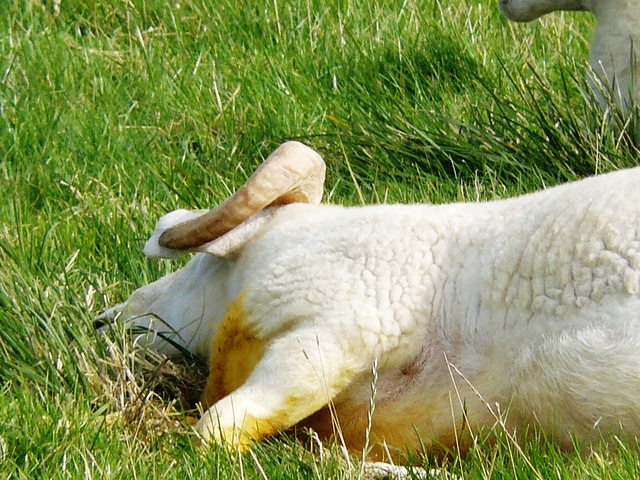
A sheep rolling around the green grass in an open field.
A picture of an animal laying in the grass.
An horned animal laying down in the grass.
Some type of animal with a white coat laying in the green grass
A white sheep is lying on the grass.